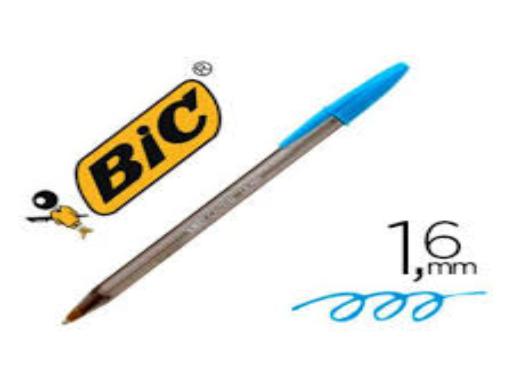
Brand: bic cristal
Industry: Necessities